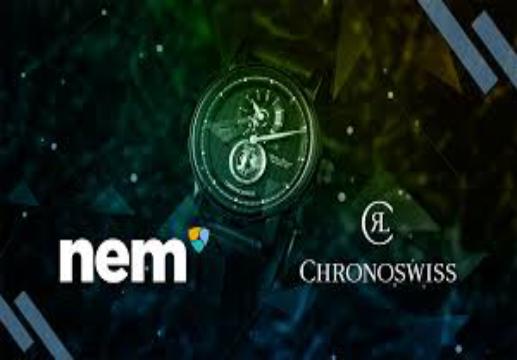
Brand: Chronoswiss-2
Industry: Electronic